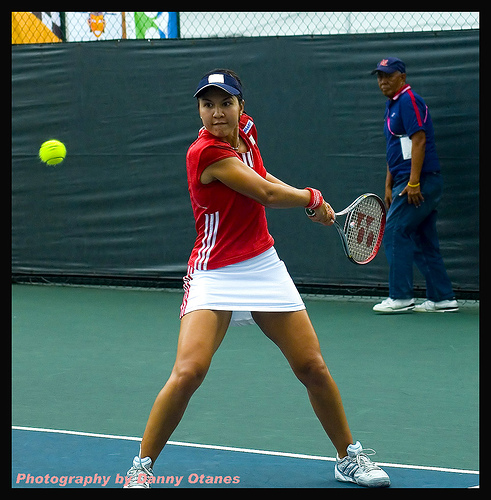
người phụ nữ đang cầm vợt đánh tennis trên sân